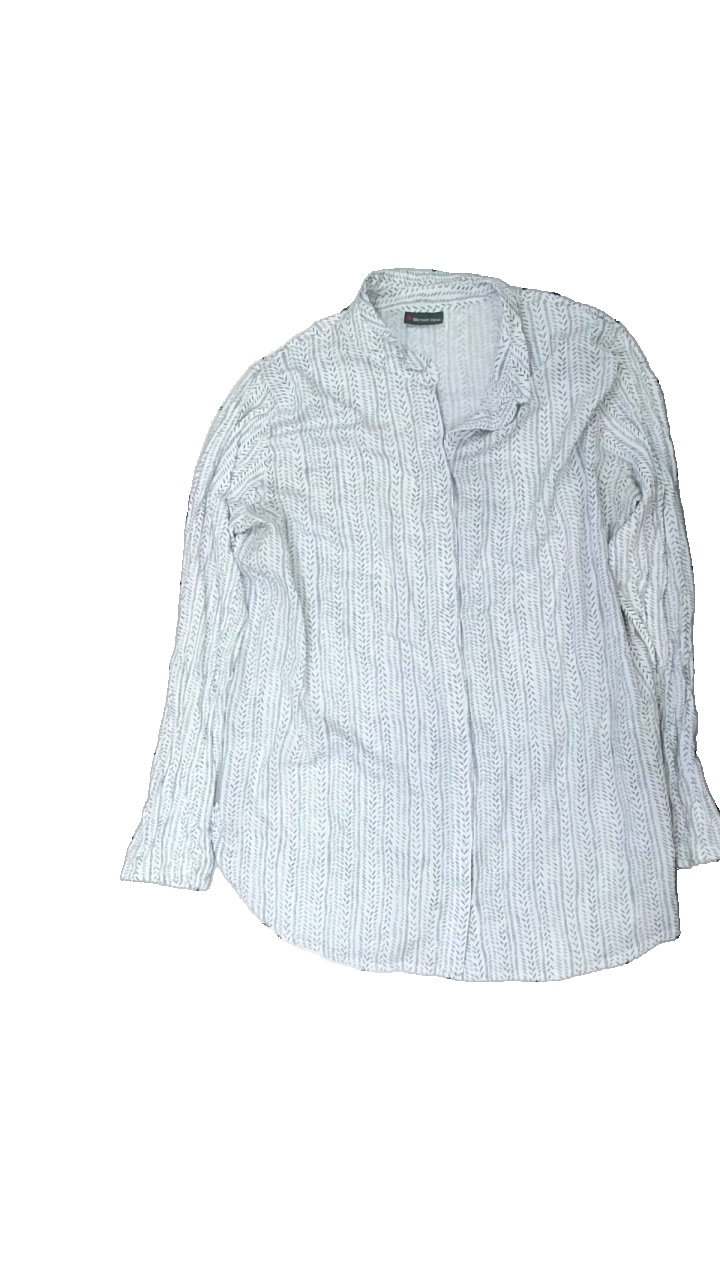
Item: Shirt (Ladies)
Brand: Street One
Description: vit skjorta med svarta små streck över hela
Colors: Black, White
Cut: Regular
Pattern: Other
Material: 76% polyester 24% cotton
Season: All
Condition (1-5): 5
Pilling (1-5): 5
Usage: Reuse
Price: <50